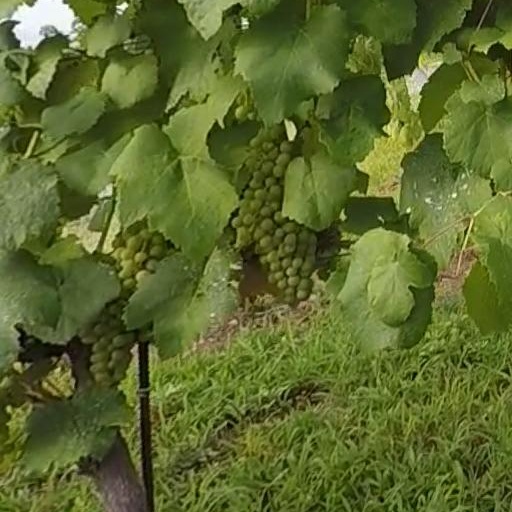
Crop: grape